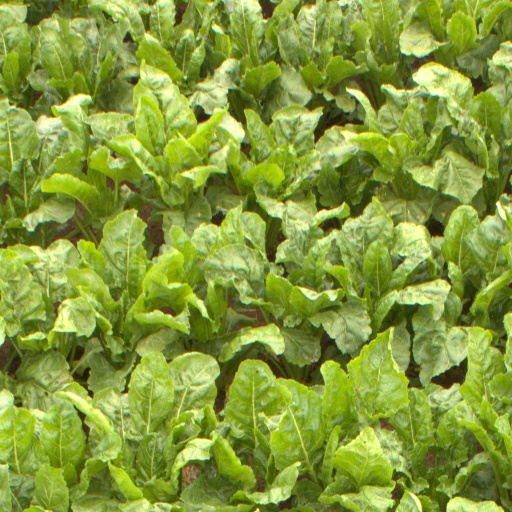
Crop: sugar beet